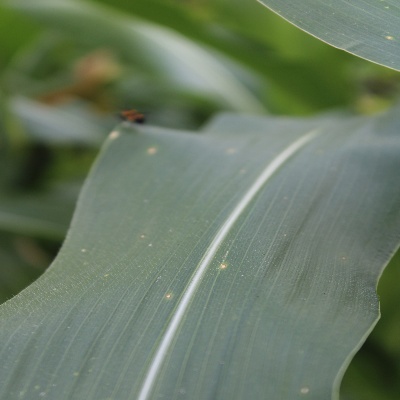
Crop: Maize
Condition: leaf spot